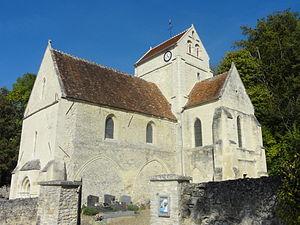
Vue depuis le sud-ouest.
Séry-Magneval est une commune française située dans le département de l'Oise, en région Hauts-de-France.
L'église Saint-Pierre-et-Saint-Michel est une église catholique paroissiale située à Séry-Magneval, en France. Elle se compose d'une nef romane de deux travées exhaussée à la fin du XIIᵉ siècle et d'un transept et d'un chœur bâtis au début du XIIIᵉ siècle dans le style gothique. L'église surprend par son caractère élancé, rare pour une église de dimensions aussi restreintes, dont les croisillons s'ouvrent par de curieux arcs-doubleaux outrepassés. Le chœur, qui remplace sans doute une abside en hémicycle, offre l'un des nombreux exemples d'un chevet plat éclairés par un triplet dans la région. Les bas-côtés ont disparu à une époque indéterminée, et le clocher a malheureusement été arasé au XIXᵉ siècle, puis couvert par une bâtière perpendiculaire au vaisseau central. L'édifice n'a pas encore été inscrit ou classé aux monuments historiques. À la suite d'un programme de travaux établi en 2006, elle a bénéficié d'une restauration totale, qui s'est achevée en 2014.